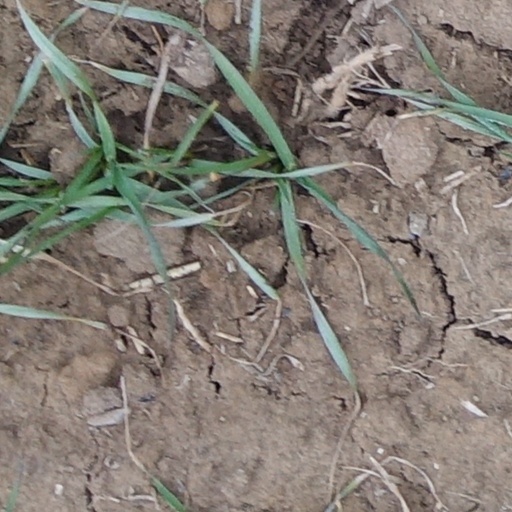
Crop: wheat